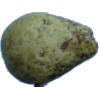
Label: pear_stone